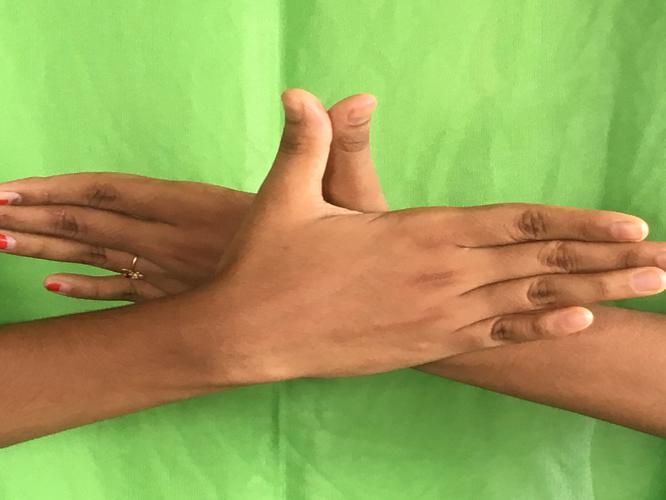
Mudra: Garuda
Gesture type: double_hand